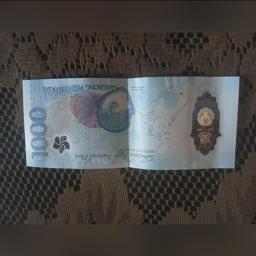
Label: 1000_New_Back